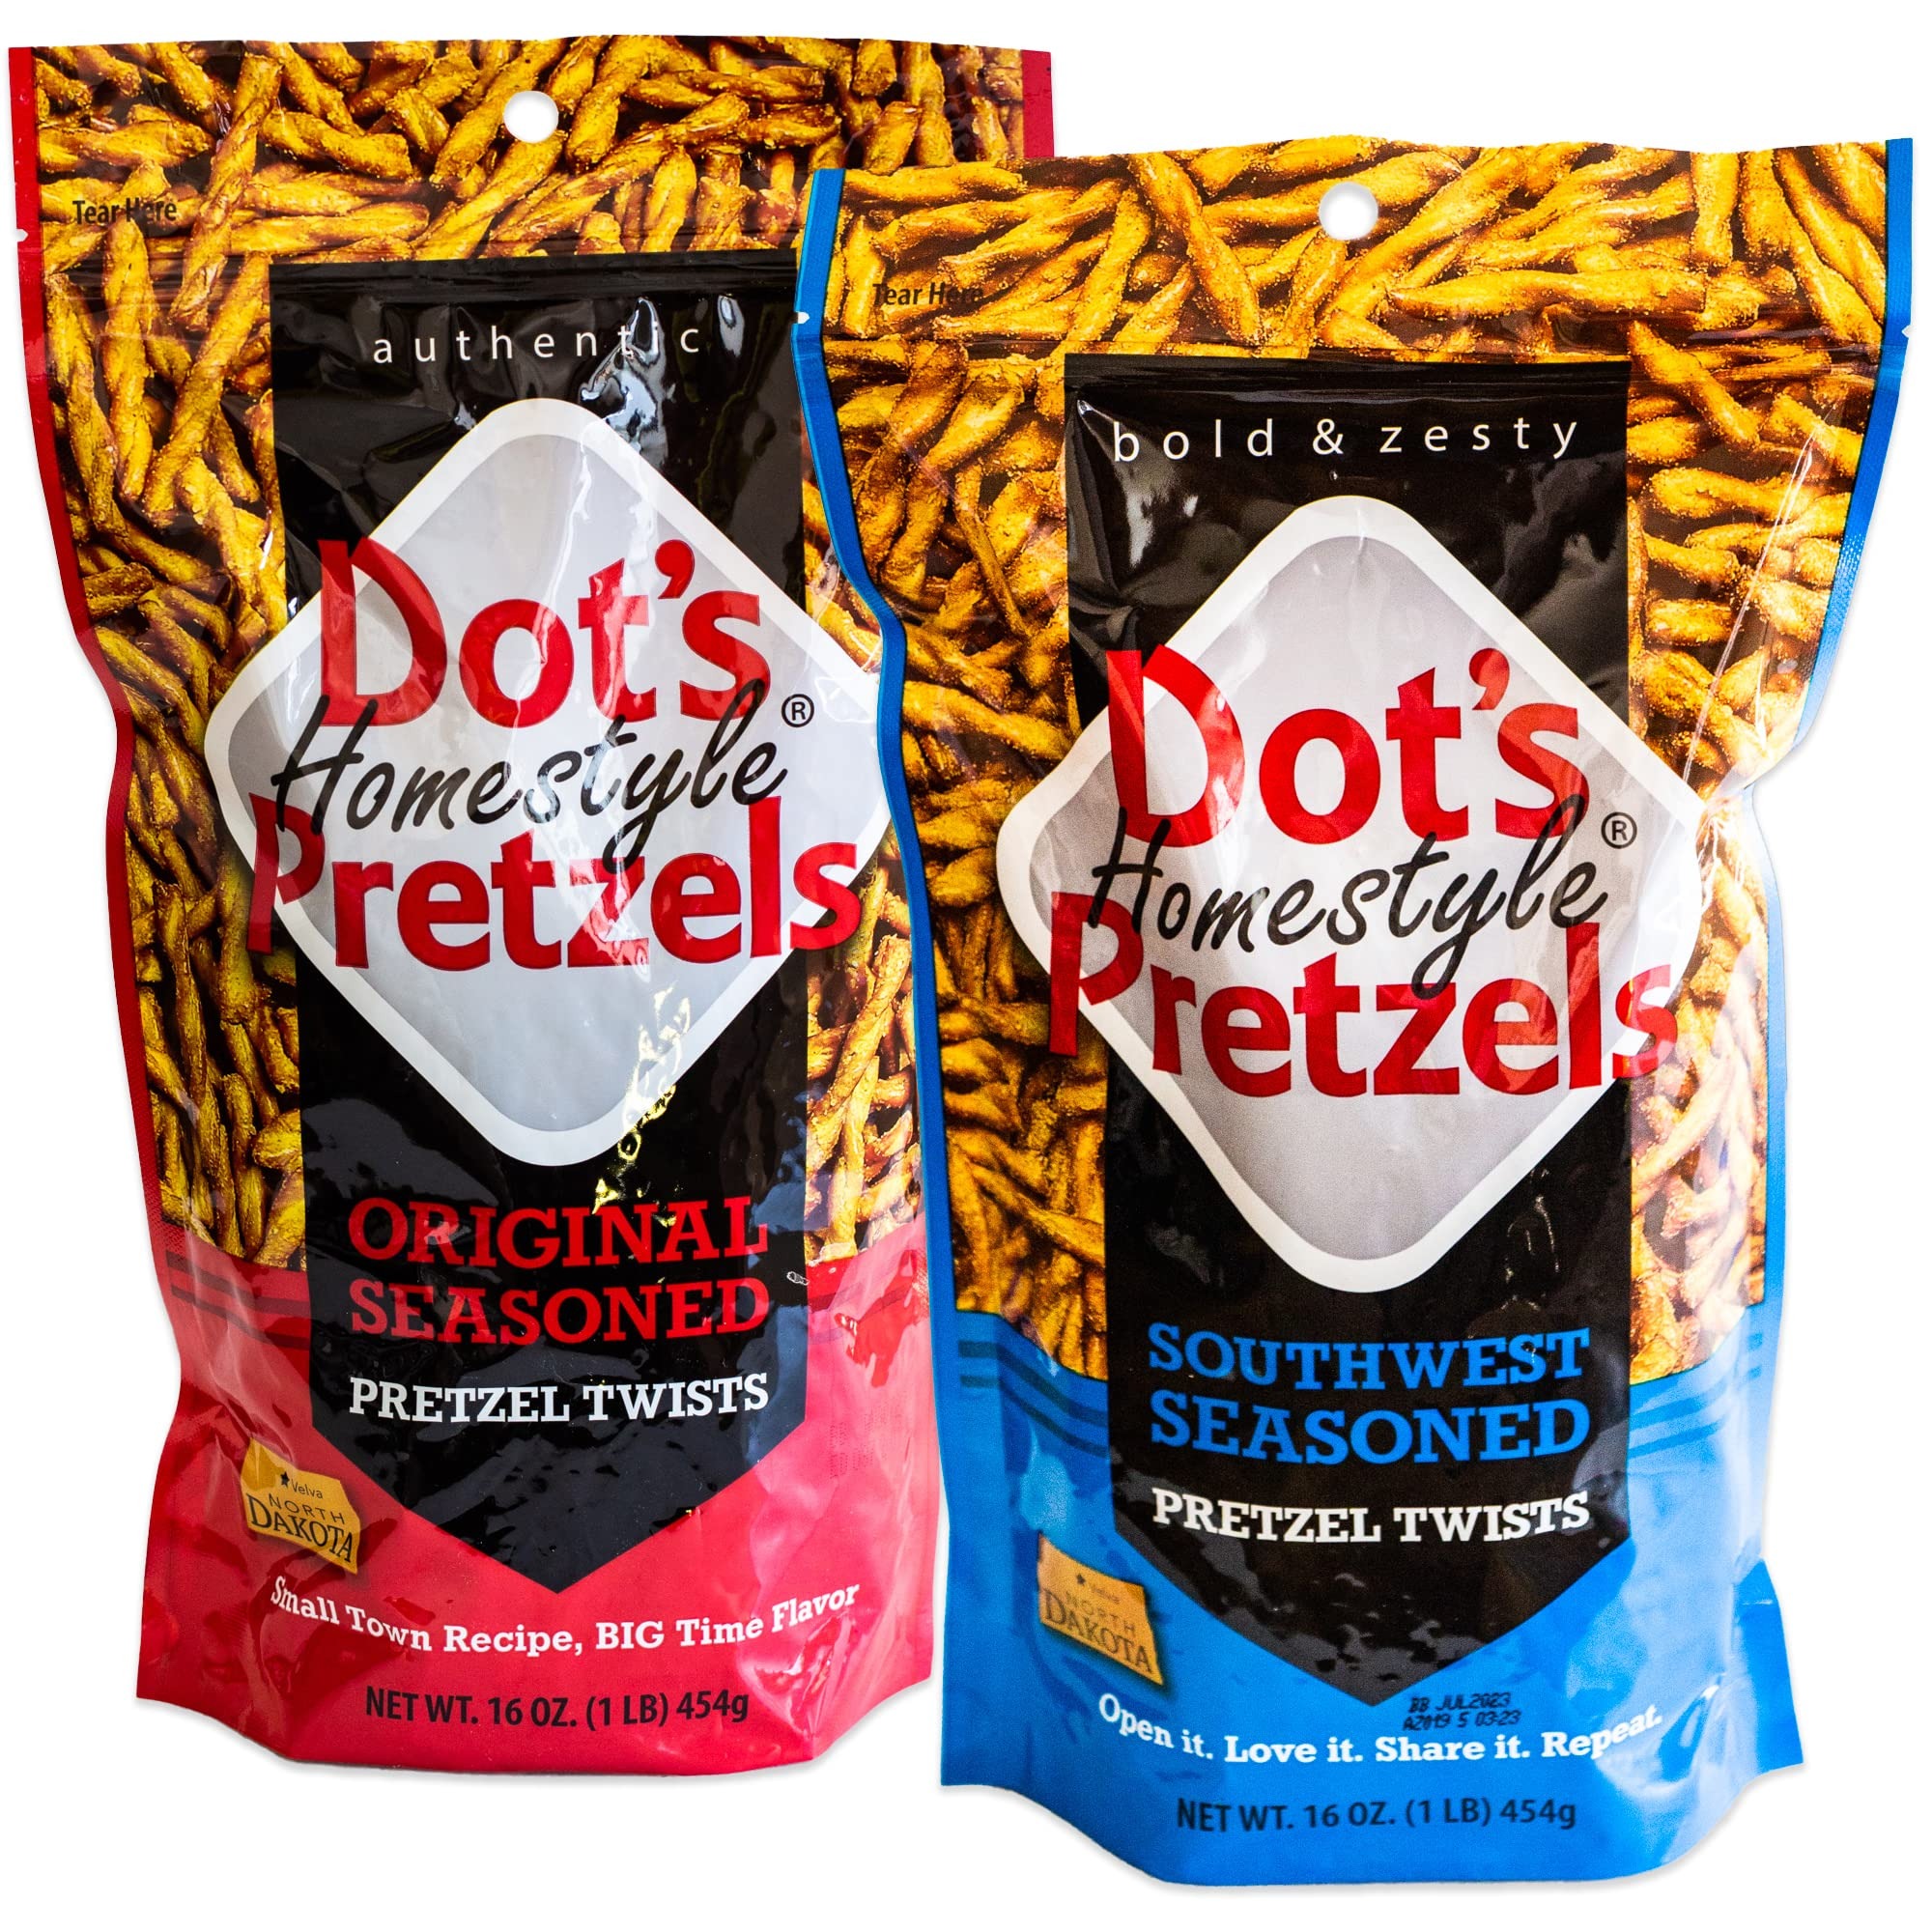
Item Name: Dot's Southwest Seasoned Pretzel Twists - Bold and Zesty Pretzel Sticks - Original Homestyle Twists - 2, 16oz Bags
Bullet Point 1: HOMESTYLE ORIGINAL SEASONED - Enjoy the gourmet flavors of our Original Homestyle Seasoned Dot's Pretzel Twists. Robust, savory, sweet and wholesome flavors are bold and generous. You'll appreciate every crispy bite!
Bullet Point 2: SOUTHWEST ALL DAY - Creamy and buttery with a little spice for the perfect kick in every bite. This Southwest seasoning is robust and unique, with a bit of a kicker! You'll appreciate this gourmet flavor.
Bullet Point 3: BOLD AND ZESTY - Experience the bold and zesty flavors with a touch of heat and sweetness for a unique pretzel stix journey!
Bullet Point 4: GOURMET PRETZEL STIXS - This incredible and unique gourmet pretzel stixs collection offer sweet, tangy and robust flavors that are totally different than any other flavored pretzel twist you've ever tasted. The flavors explode in your mouth with every bite!
Bullet Point 5: SECURELY PACKAGED - We spend the extra time and care to make sure you receive the freshest pretzels in the best condition. If anything goes wrong, we promise to make things right!
Product Description: <b>Dot's Southwest Seasoned Pretzel Twists - Bold and Zesty Pretzel Sticks - Original Homestyle Twists - 2, 16oz Bags<b> <br><br> Enjoy the gourmet flavors of our Original Homestyle Seasoned Dot's Pretzel Twists and Dot's Southwest Pretzel Sticks. Robust, savory, sweet and wholesome flavors are bold and generous. You'll appreciate every crispy bite! <br><br> Dot’s Pretzels are a special family snack created many years ago by Dot in her home kitchen. We’re a family-owned business, as well as a proud member of the Pride of Dakota Brand. <br><br> With bakeries located in North Dakota, Arizona and Kansas, we strive to grow our pretzel brand far enough so anyone who would like to enjoy them, can! We pride ourselves on hospitality and we place this same hospitality and care into each bag of Dot’s Pretzels.
Value: 32.0
Unit: Ounce

Price: 26.95